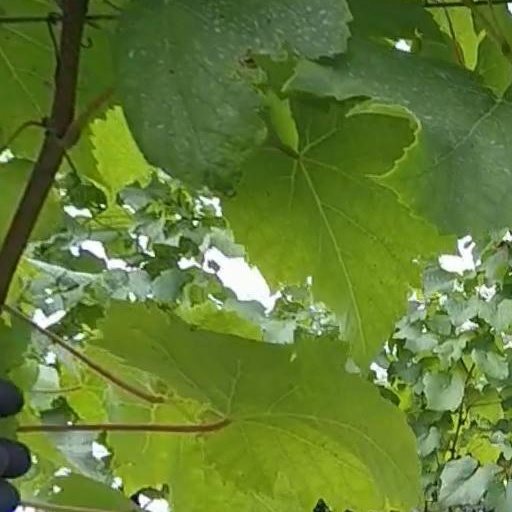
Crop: grape